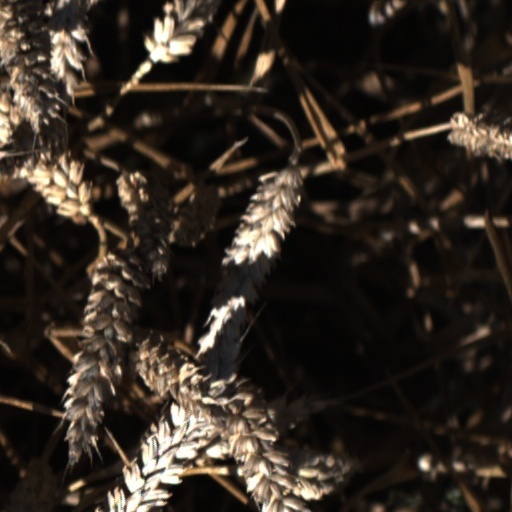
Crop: wheat